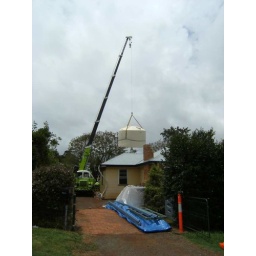
Tank flying over the house to the back yard.